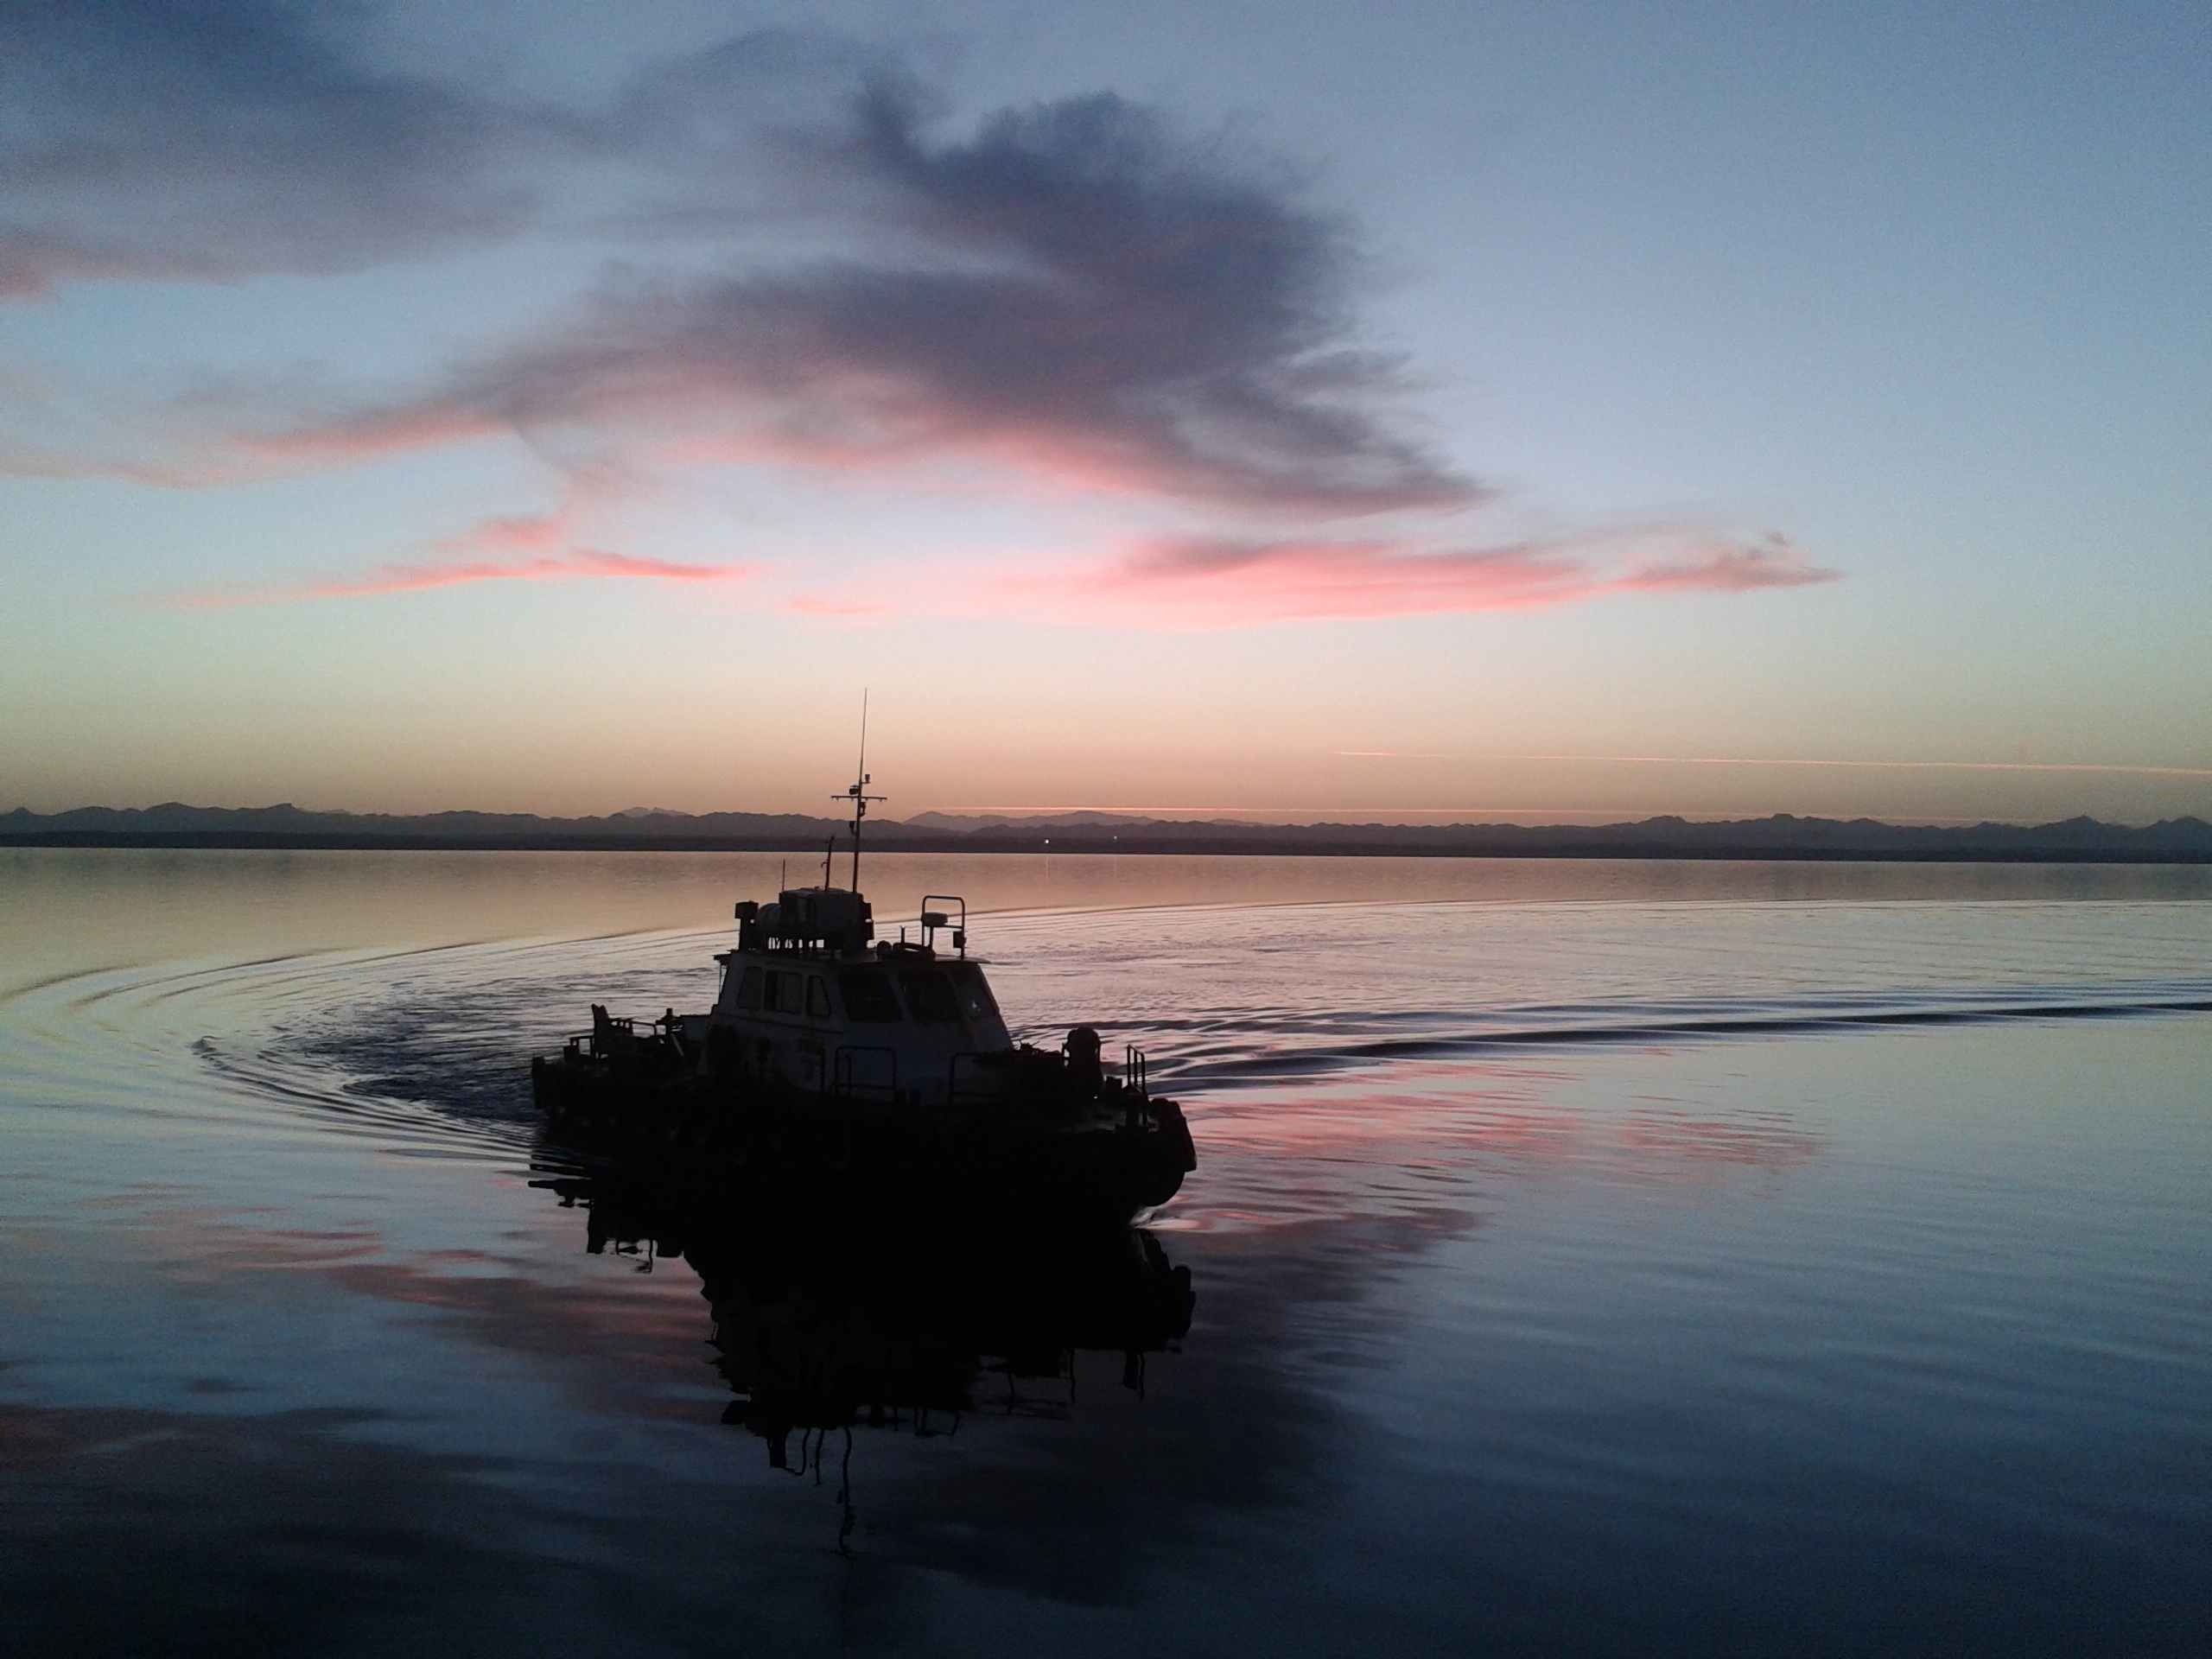
sea, coast, ocean, horizon, cloud, sunrise, sunset, morning, wave, dawn, dusk, evening, reflection, vehicle, bay, watercraft, atmospheric phenomenon